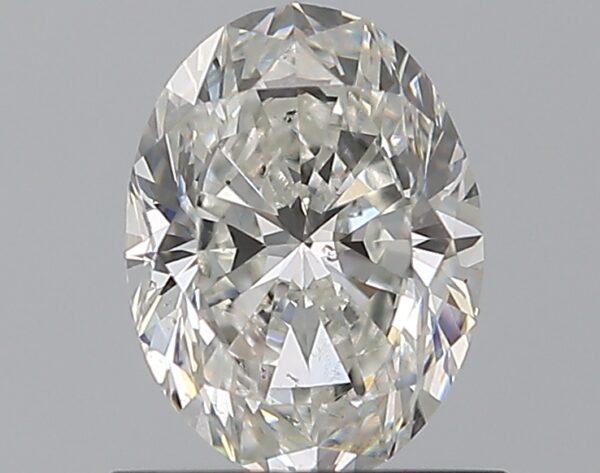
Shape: oval
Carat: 0.9
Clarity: SI1
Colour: G
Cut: VG
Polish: EX
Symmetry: VG
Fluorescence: N
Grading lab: GIA
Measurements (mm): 7.1 x 5.29 x 3.46